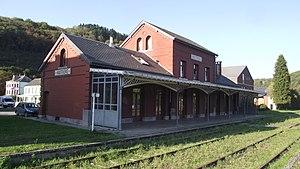
La ligne 154 Namur - Dinant - Givet est une liaison ferroviaire établie par la Compagnie du Nord - Belge, en lien avec la ligne Namur - Liège déjà exploitée par la même compagnie.
La Compagnie du Nord - Belge était la branche administrative belge de la grande compagnie ferroviaire française Compagnie des Chemins de Fer du Nord, qui à partir de 1854 a exploité différents chemins de fer belges en Wallonie.